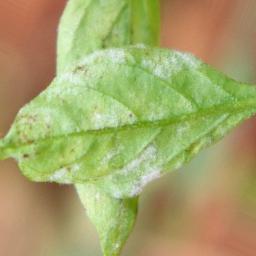
Label: powdery mildew